Military history of Italy

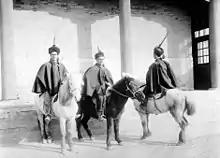
Italian mounted infantry in China during the Boxer Rebellion in 1900

The election of Charles of Habsburg, already duke of Burgundy and King of Spain, as Holy Roman Emperor in 1519 led to a collapse of relations between France and the Habsburgs which resulted in the Italian War of 1521, in which France and Venice were pitted against England, the Papacy, and Charles's Habsburg possessions. Prosper Colonna defeated the French at the Battle of Bicocca, driving them from Lombardy. A series of abortive invasions of France by the allies and of Italy by the French continued until 1524, when Francis personally led a French army into Lombardy, only to be defeated and captured at the Battle of Pavia; imprisoned in Madrid, Francis was forced to agree to extensive concessions. Released in 1526, Francis repudiated the terms of the agreement, allied himself with Venice, the Papacy, Milan, and England, and launched the War of the League of Cognac. In 1527, Imperial troops sacked Rome itself; the French expedition to capture Naples the next year failed, leading Francis and Charles to conclude the Treaty of Cambrai. Charles then concluded a series of treaties at Barcelona and Bologna which eliminated all his opponents save the Florentine Republic, which was subdued by the Siege of Florence and returned to the Medici.